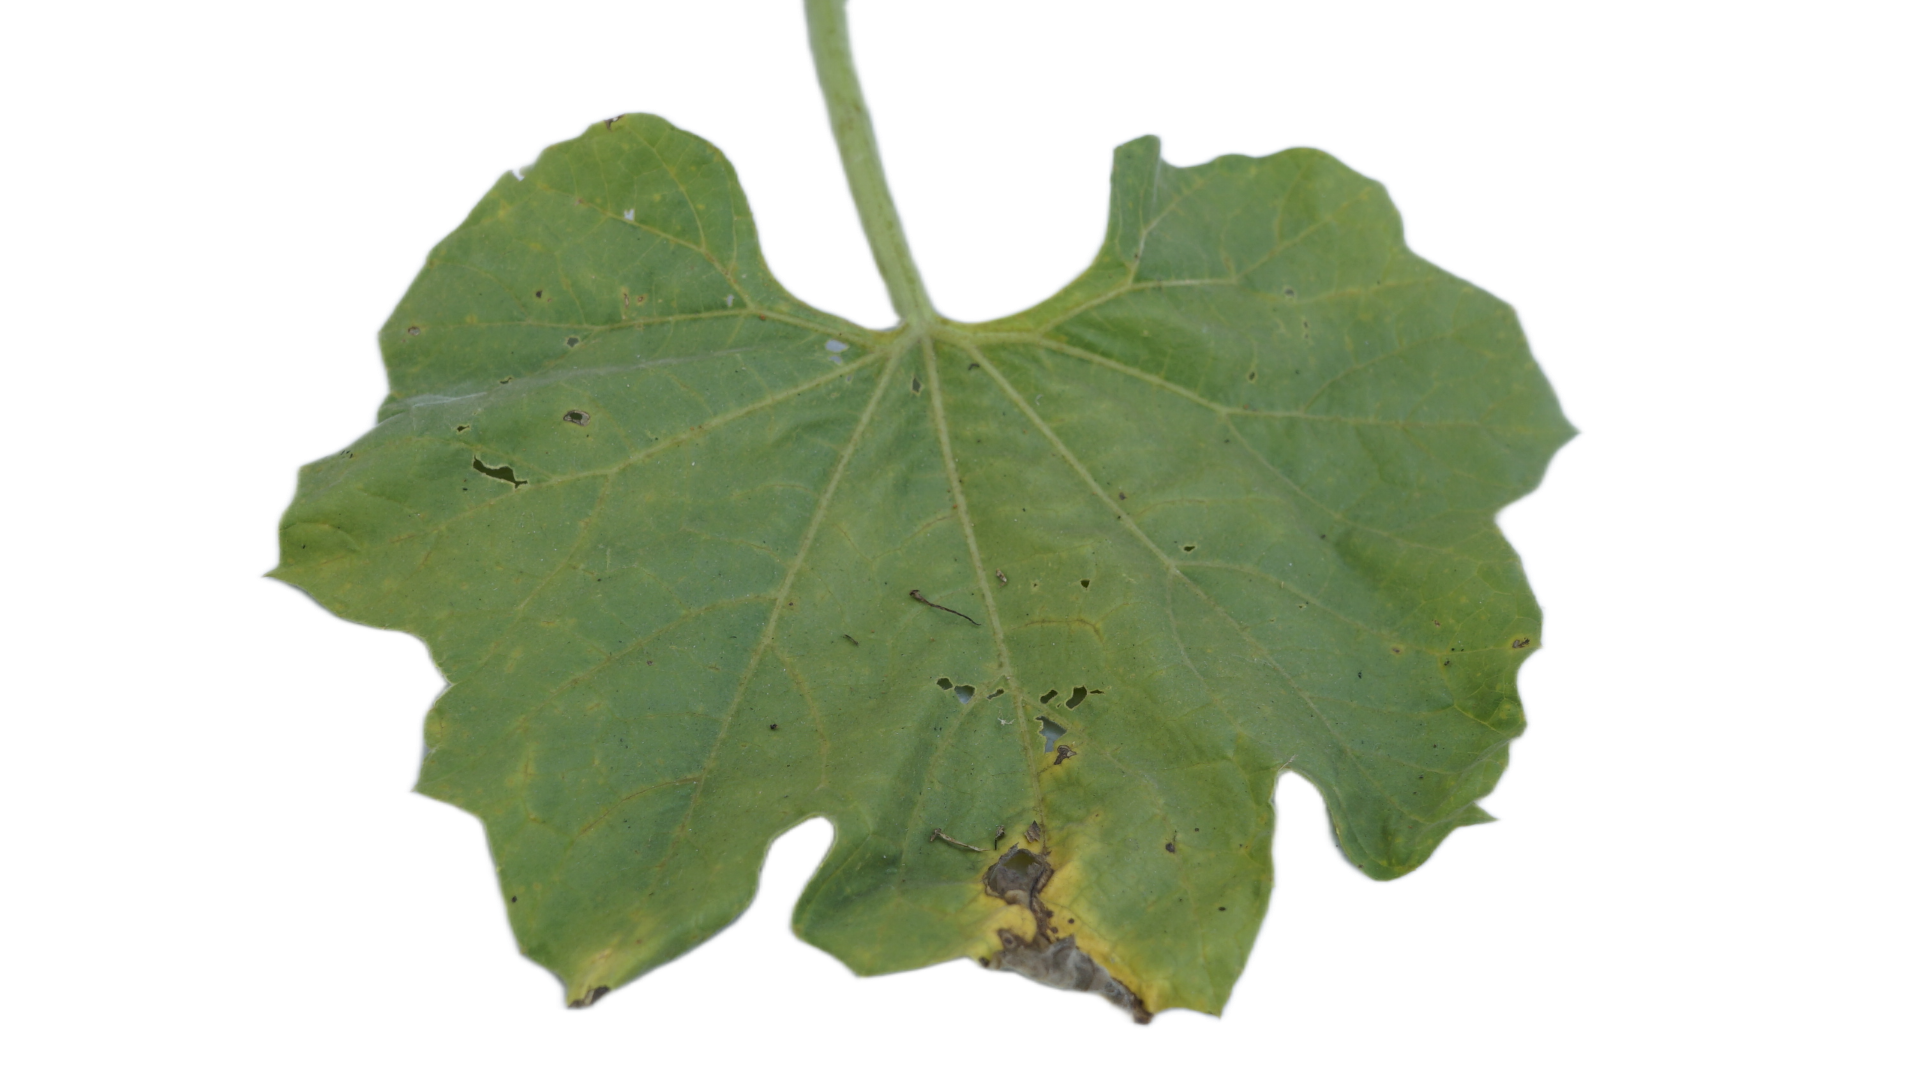
Crop: Bottle Gourd
Label: Downy_Mildew